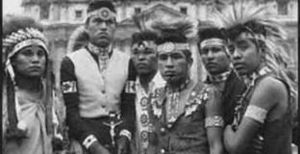
Navajo Nation
Navajo-indianere i 1902
Navajo Nation er et delvist autonomt område, der administreres af oprindelige amerikanere fra navajostammen. Det administrative centrum for Navajo Nation er byen Window Rock, Arizona, USA.